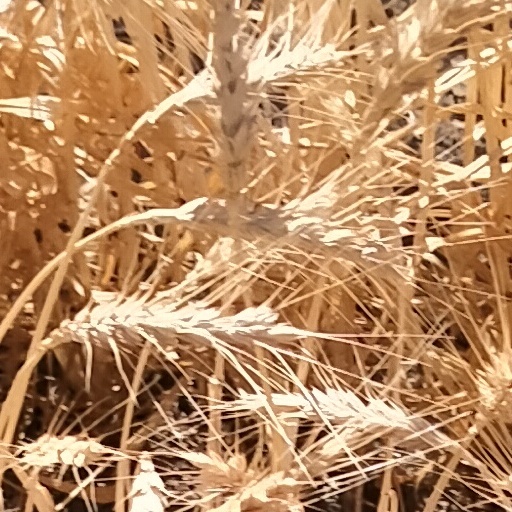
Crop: wheat